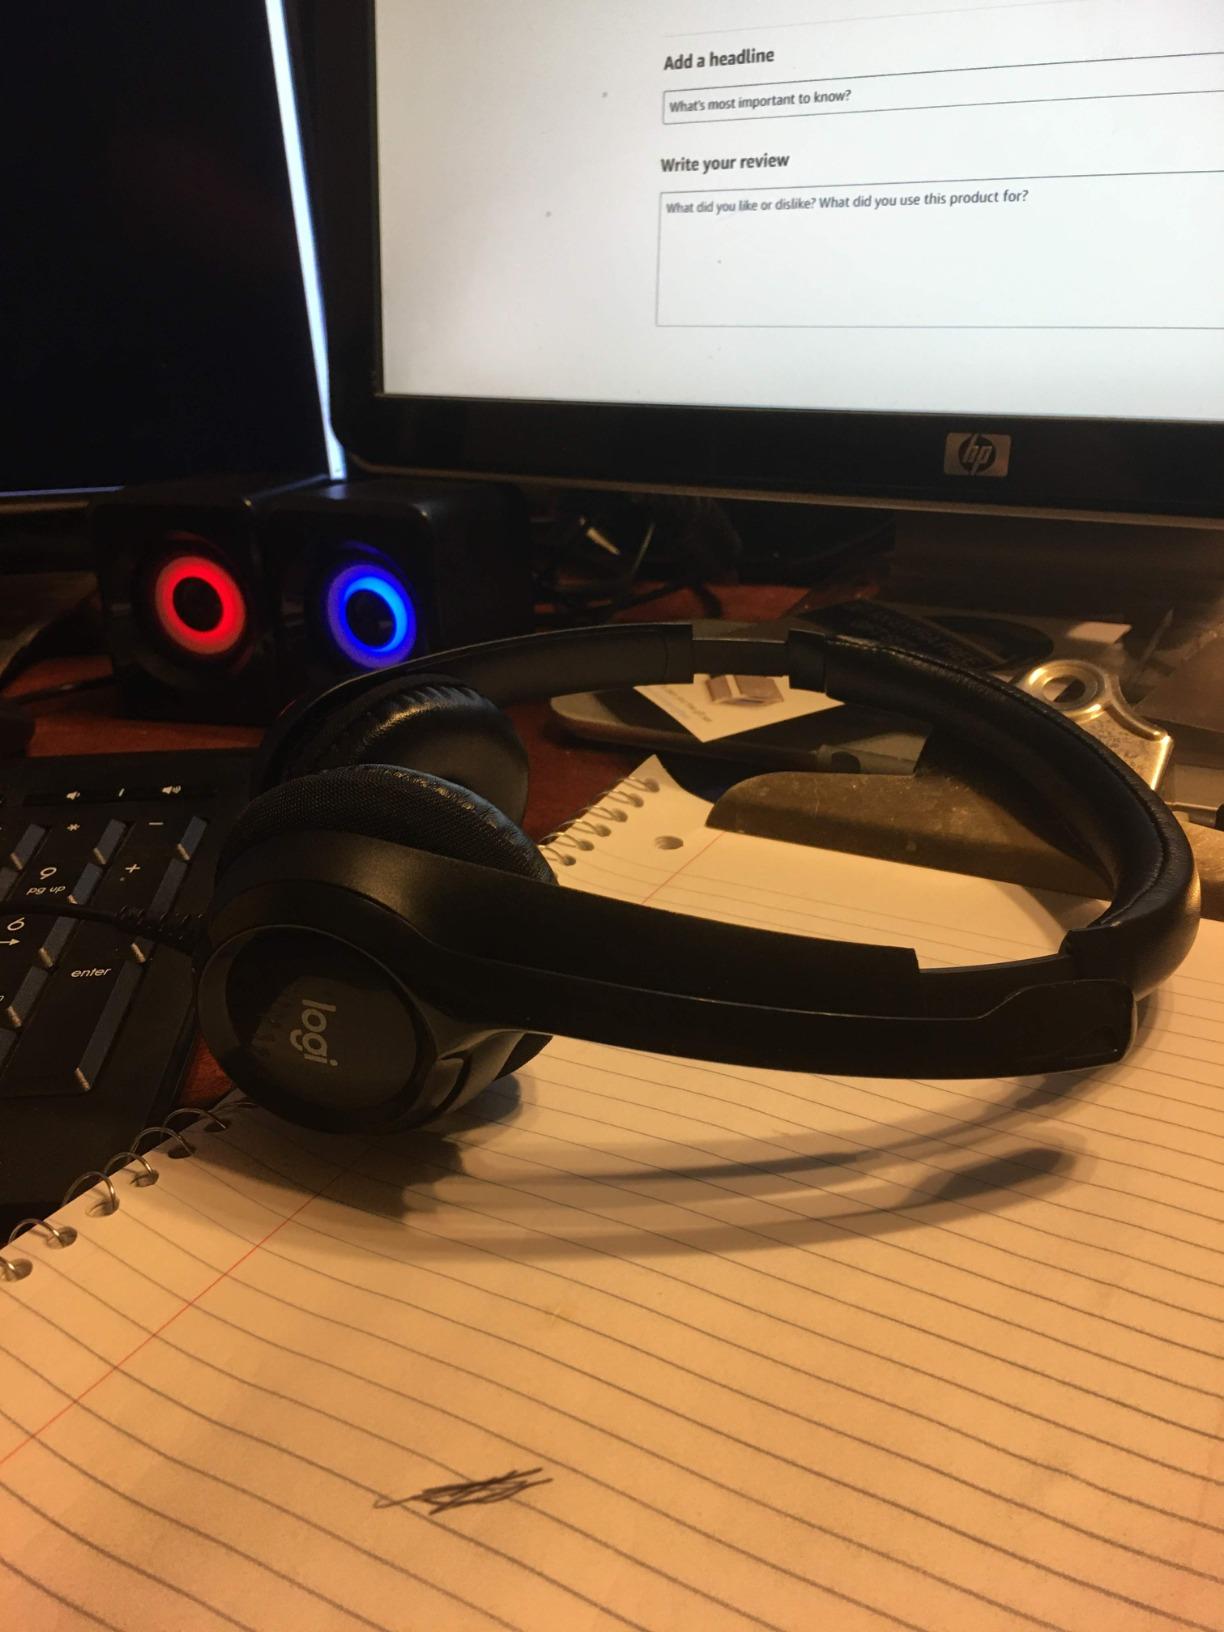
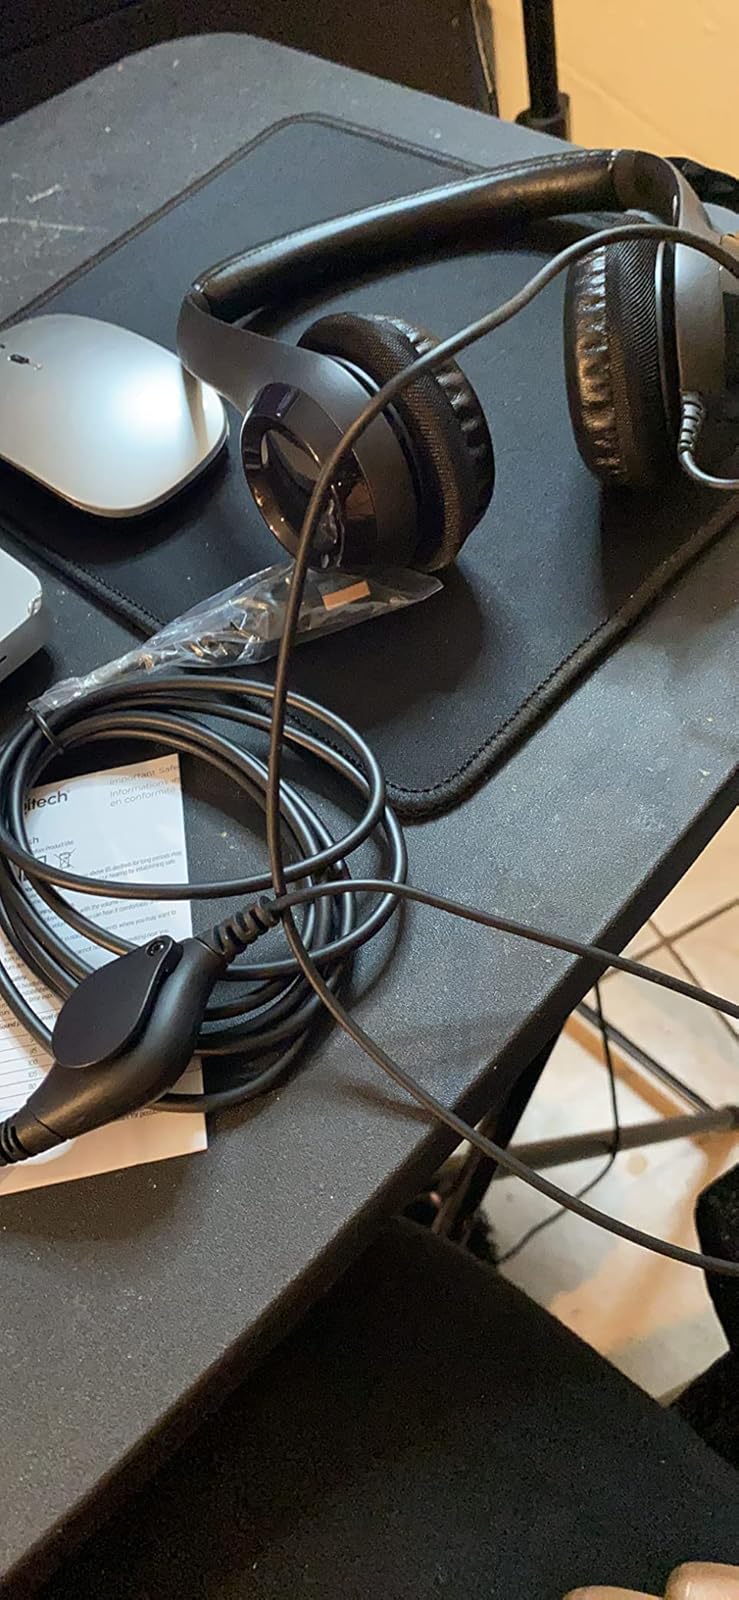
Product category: headphones
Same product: yes